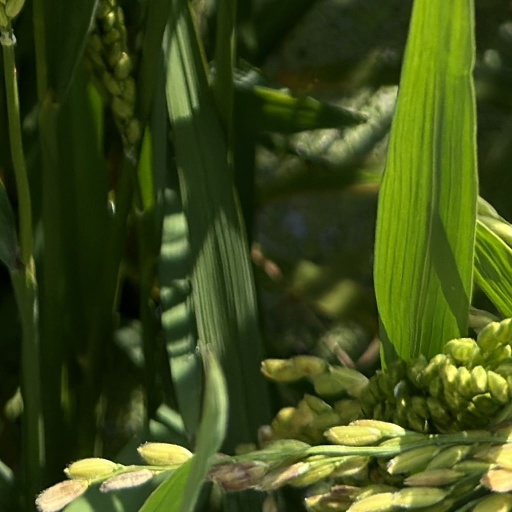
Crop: rice